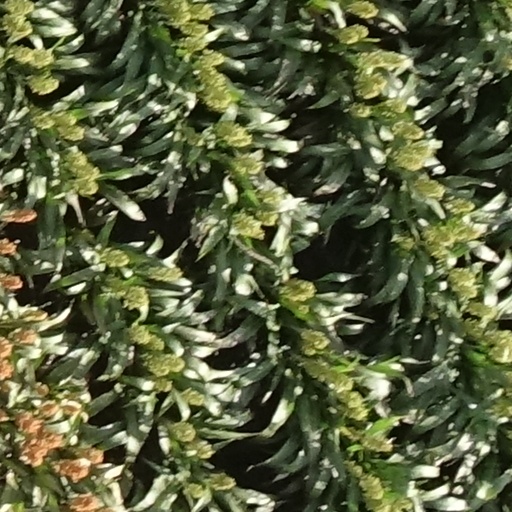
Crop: sorghum